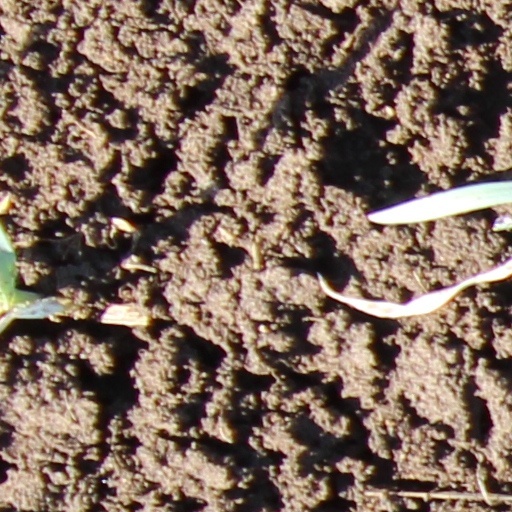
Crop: wheat